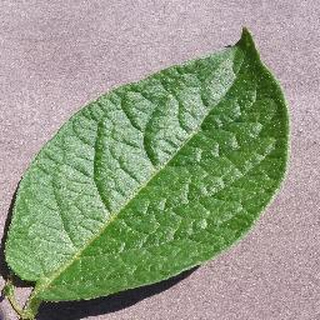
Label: healthy_potato